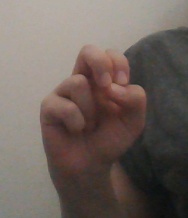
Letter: gaaf